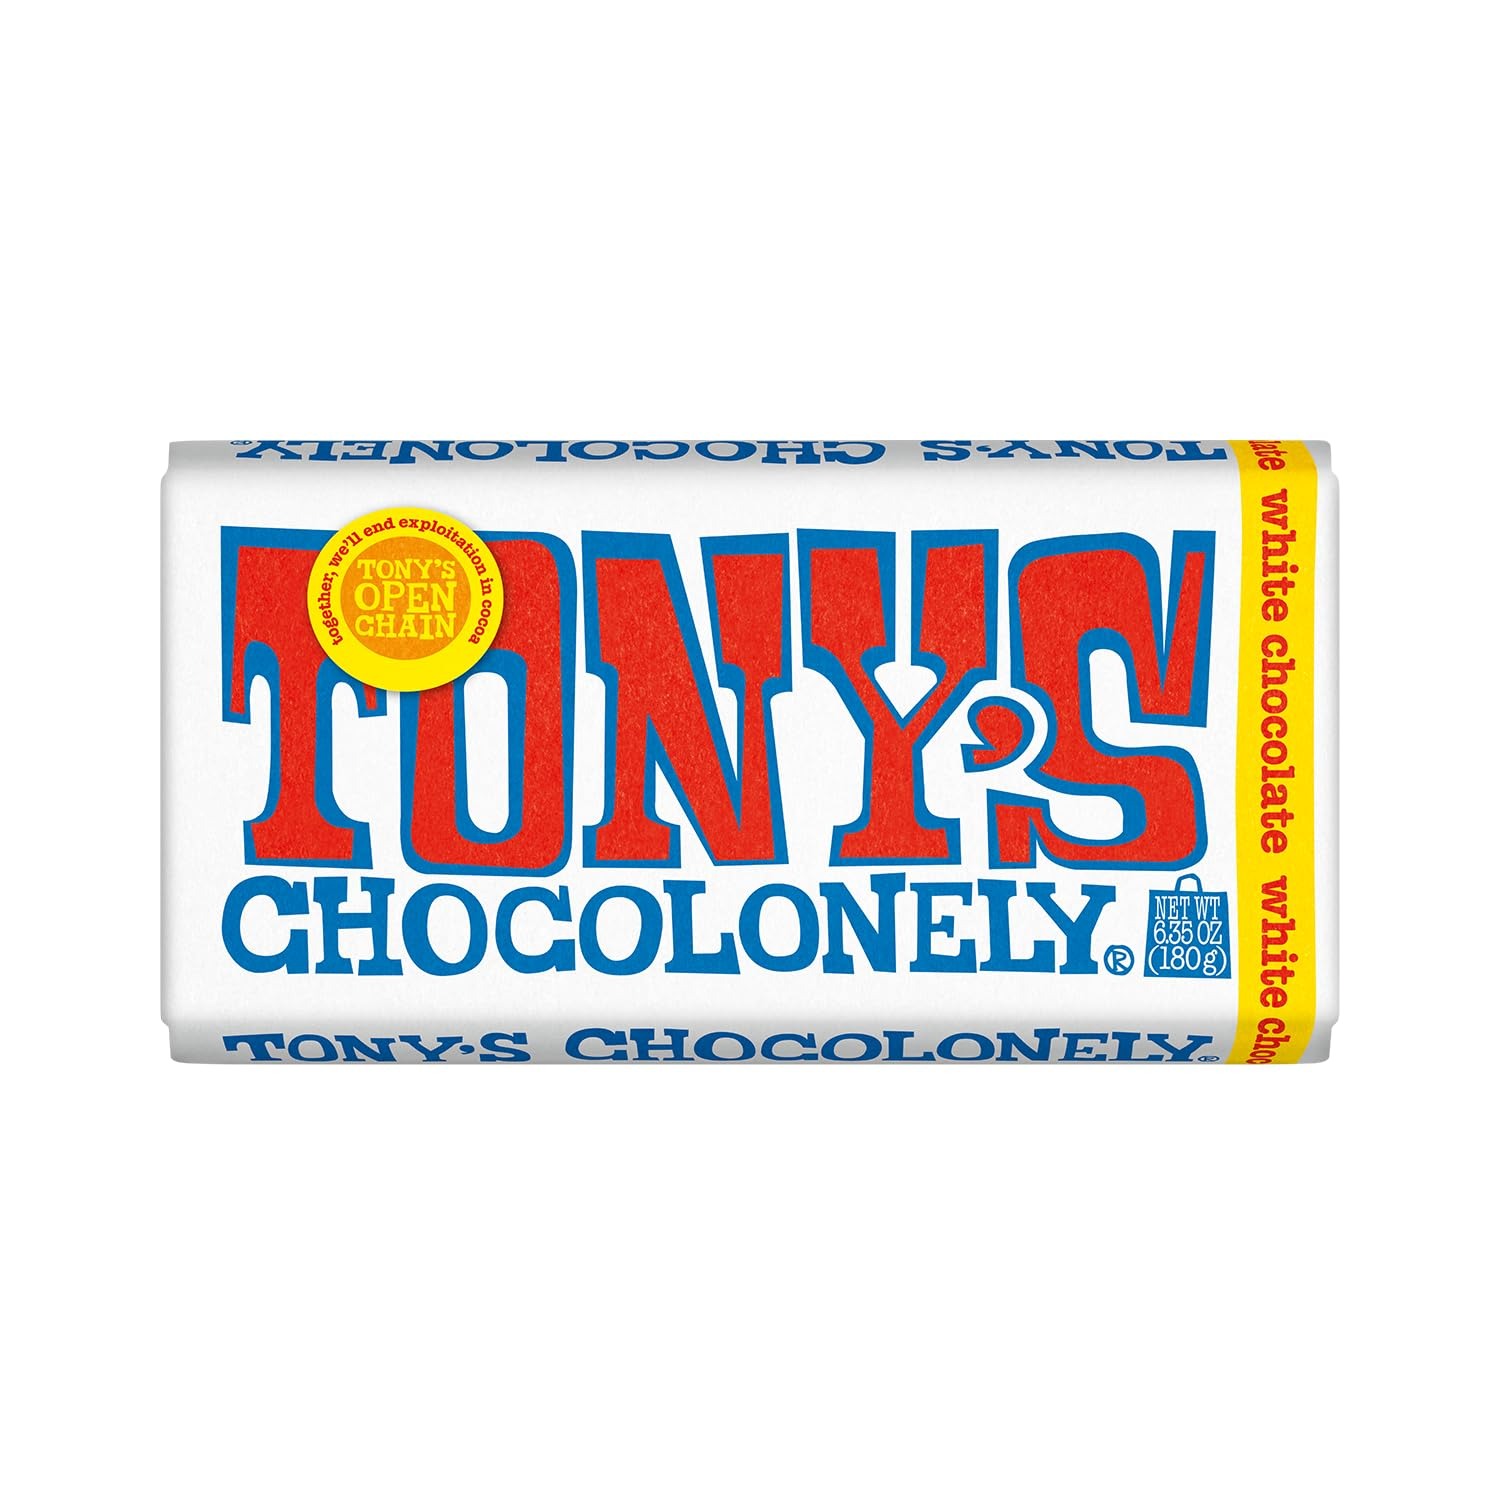
Item Name: Tony's Chocolonely White Chocolate Bar, 6.35 Ounces | Classic | Belgium | Holiday Gift, Chocolate Candy
Bullet Point 1: FAIRTRADE CERTIFIED - All the cocoa & sugar in our chocolate is Fairtrade certified. We purchase cocoa directly from cocoa farmers in West Africa & work with 11 cooperatives to source our cocoa
Bullet Point 2: UNEQUALLY DIVIDED PIECES - Our large bars become unequally divided because it's strange for a chocolate bar to have equal pieces while the industry is still so unequally divided
Bullet Point 3: No palm oil
Bullet Point 4: B Corp certified
Bullet Point 5: Perfect for baking, gifting and snacking with purpose
Value: 1.0
Unit: Count

Price: 5.73